List of Vale of Rheidol Railway rolling stock

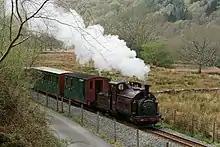
Ffestiniog Railway No 4 "Palmerston"

In 1902 the railway's Directors temporarily hired a locomotive from the Ffestiniog Railway. The locomotive sent was Ffestiniog No 4 "Palmerston". The following year VoR locomotive No 3 "Rheidol" was acquired (see entry above), but a need for a fourth locomotive was still discerned. "Palmerston" No 4 was therefore hired again from Ffestiniog, and became the regular fourth locomotive for the next twenty years, being hired for several long periods, interspersed with brief home visits to Ffestiniog. The locomotive carried fleet number '4' in reference to its position on its home railway, although the number also matched its position on the Vale of Rheidol, as the fourth locomotive. When the line was acquired by the Great Western Railway, the leased locomotive was no longer required and was returned to Ffestiniog (from where it was immediately re-hired to the Welsh Highland Railway, to assist with construction). "Palmerston" (an ) was built in 1864 by George England of New Cross, the fourth of the original four Ffestiniog Railway locomotives and was named after the Prime Minister, Viscount Palmerston. "Palmerston" returned to the Vale of Rheidol in 2014, hauling a series of special trains during September to celebrate its association with the VoR, and to commemorate both a century of history since the first world war, and 25 years of VoR independent operation.